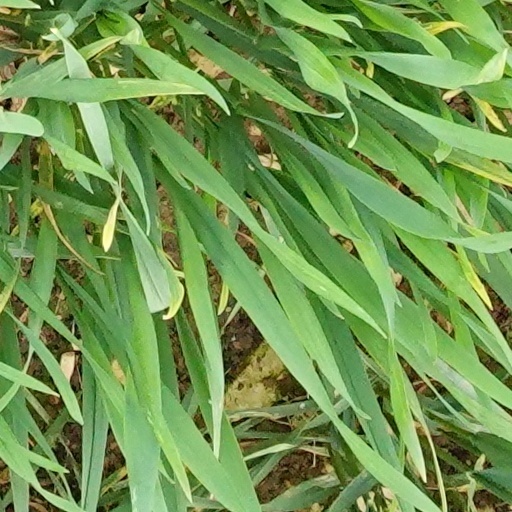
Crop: wheat